Sacred Oath

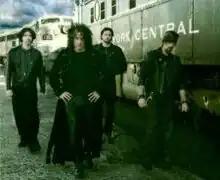
Sacred Oath promo pic

Sacred Oath is an American heavy metal band from Bethel, Connecticut, United States. They were founded in 1984, during the American power metal movement, although they relied on a more thrash metal sound.